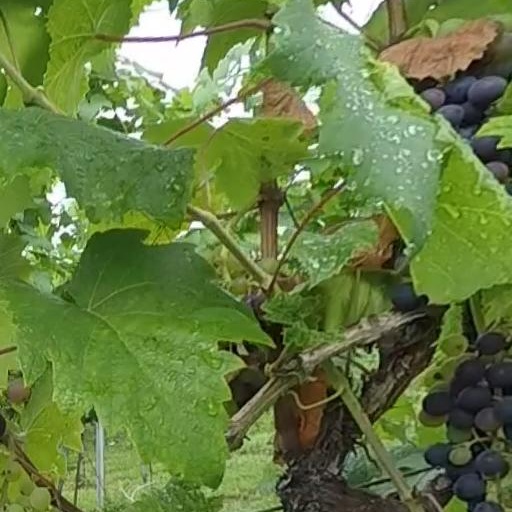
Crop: grape